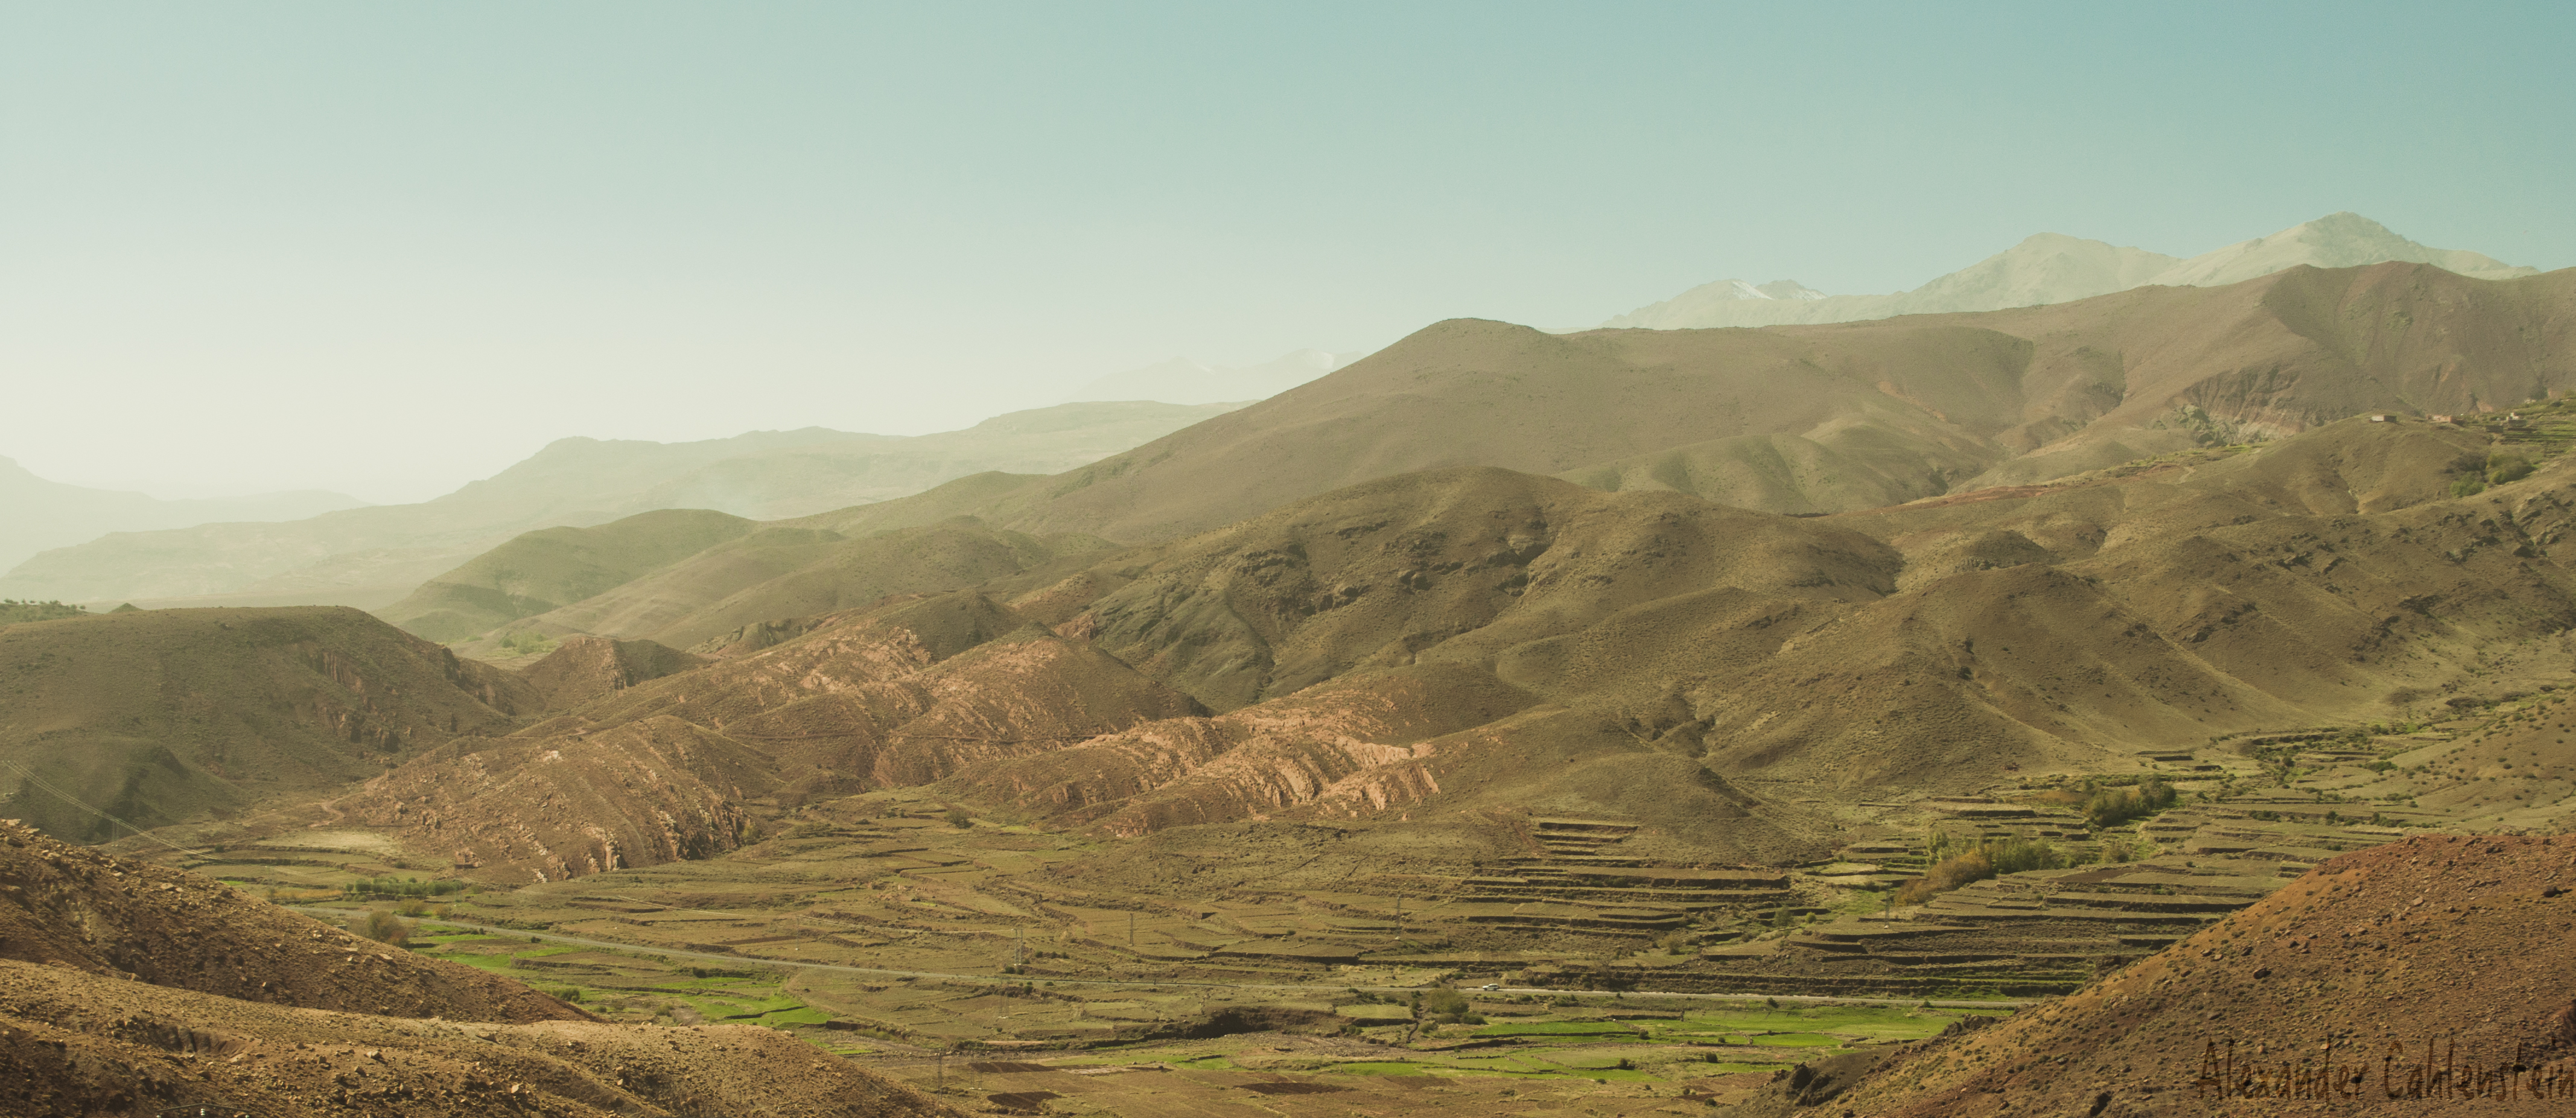
landscape, nature, wilderness, mountain, field, morning, hill, valley, mountain range, agriculture, terrain, ridge, geology, badlands, plateau, fell, wadi, rural area, landform, natural environment, geographical feature, atmospheric phenomenon, mountainous landforms